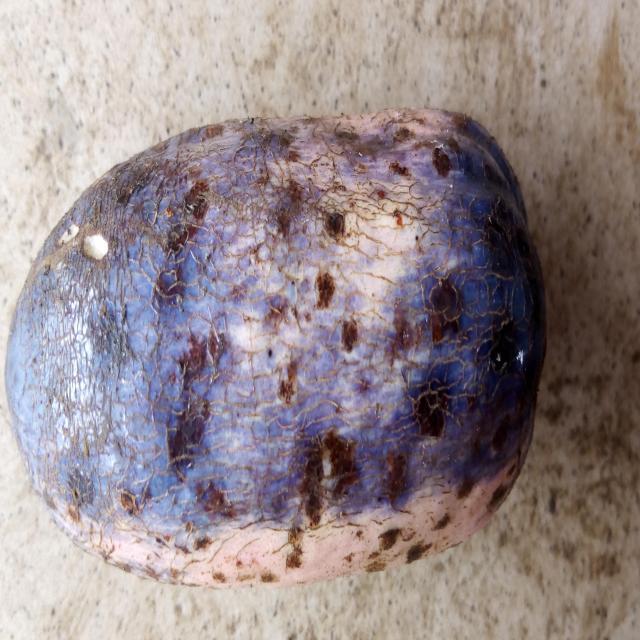
Plum grade: spotted